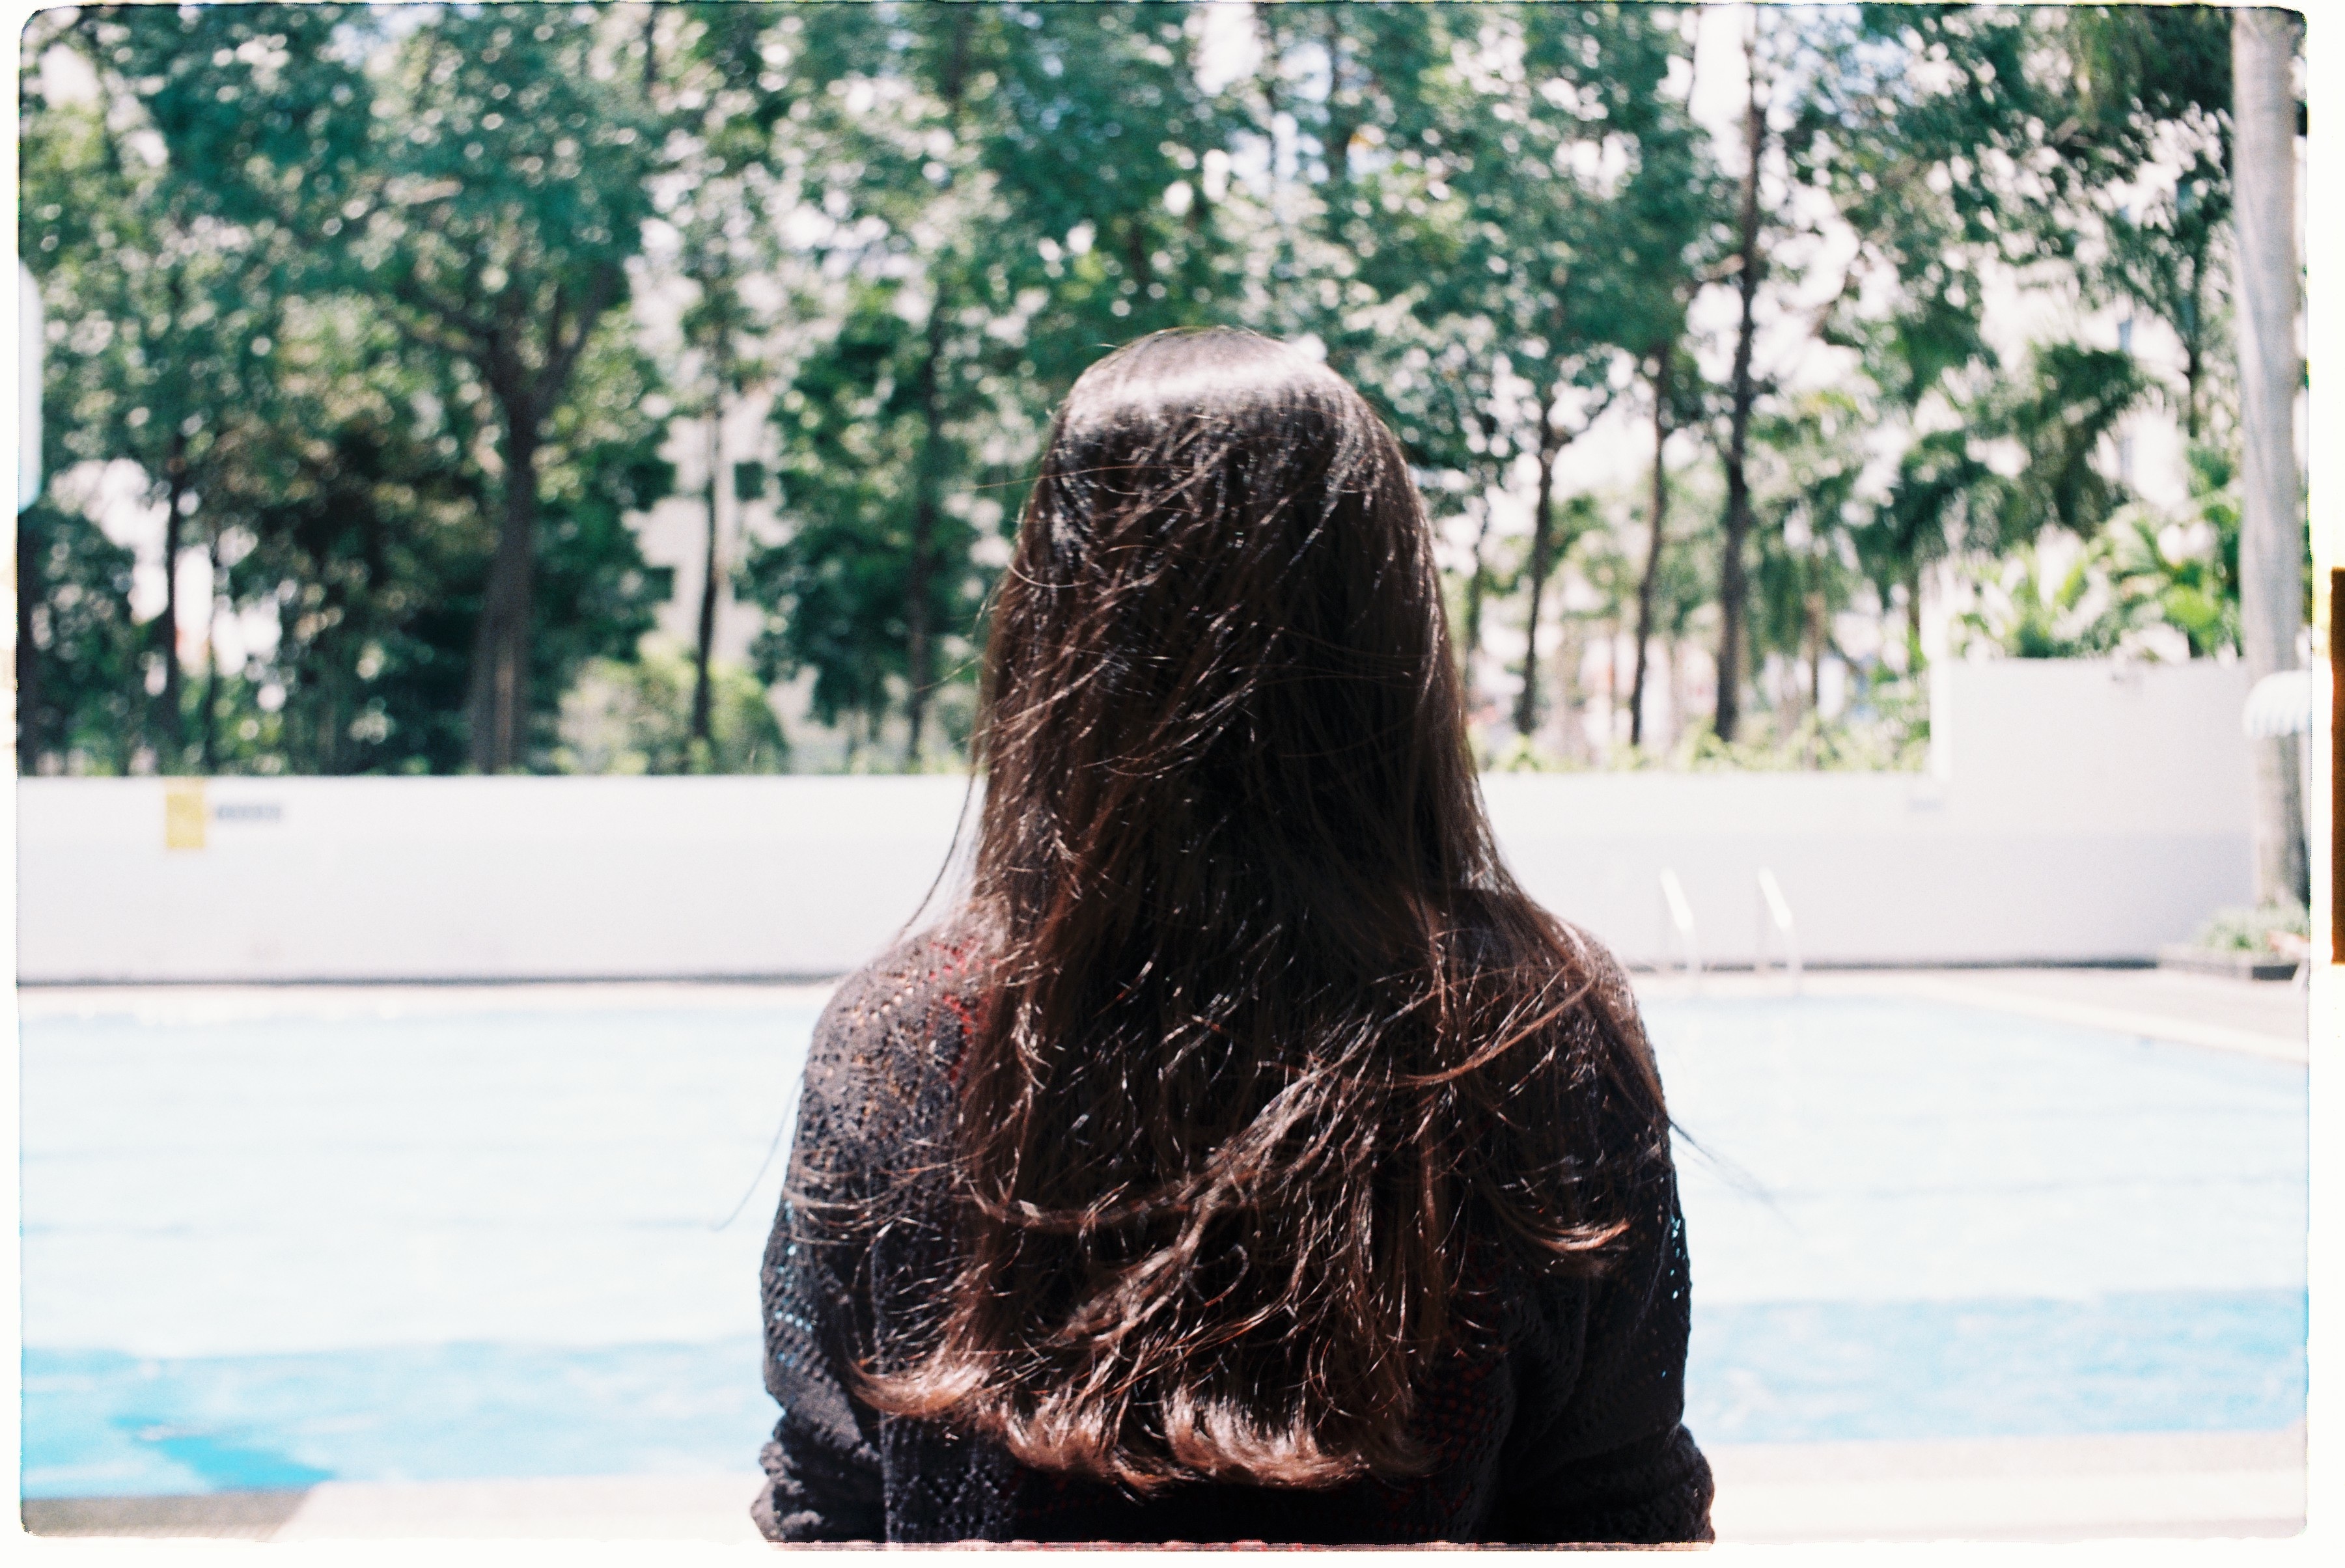
hair, fur, hairstyle